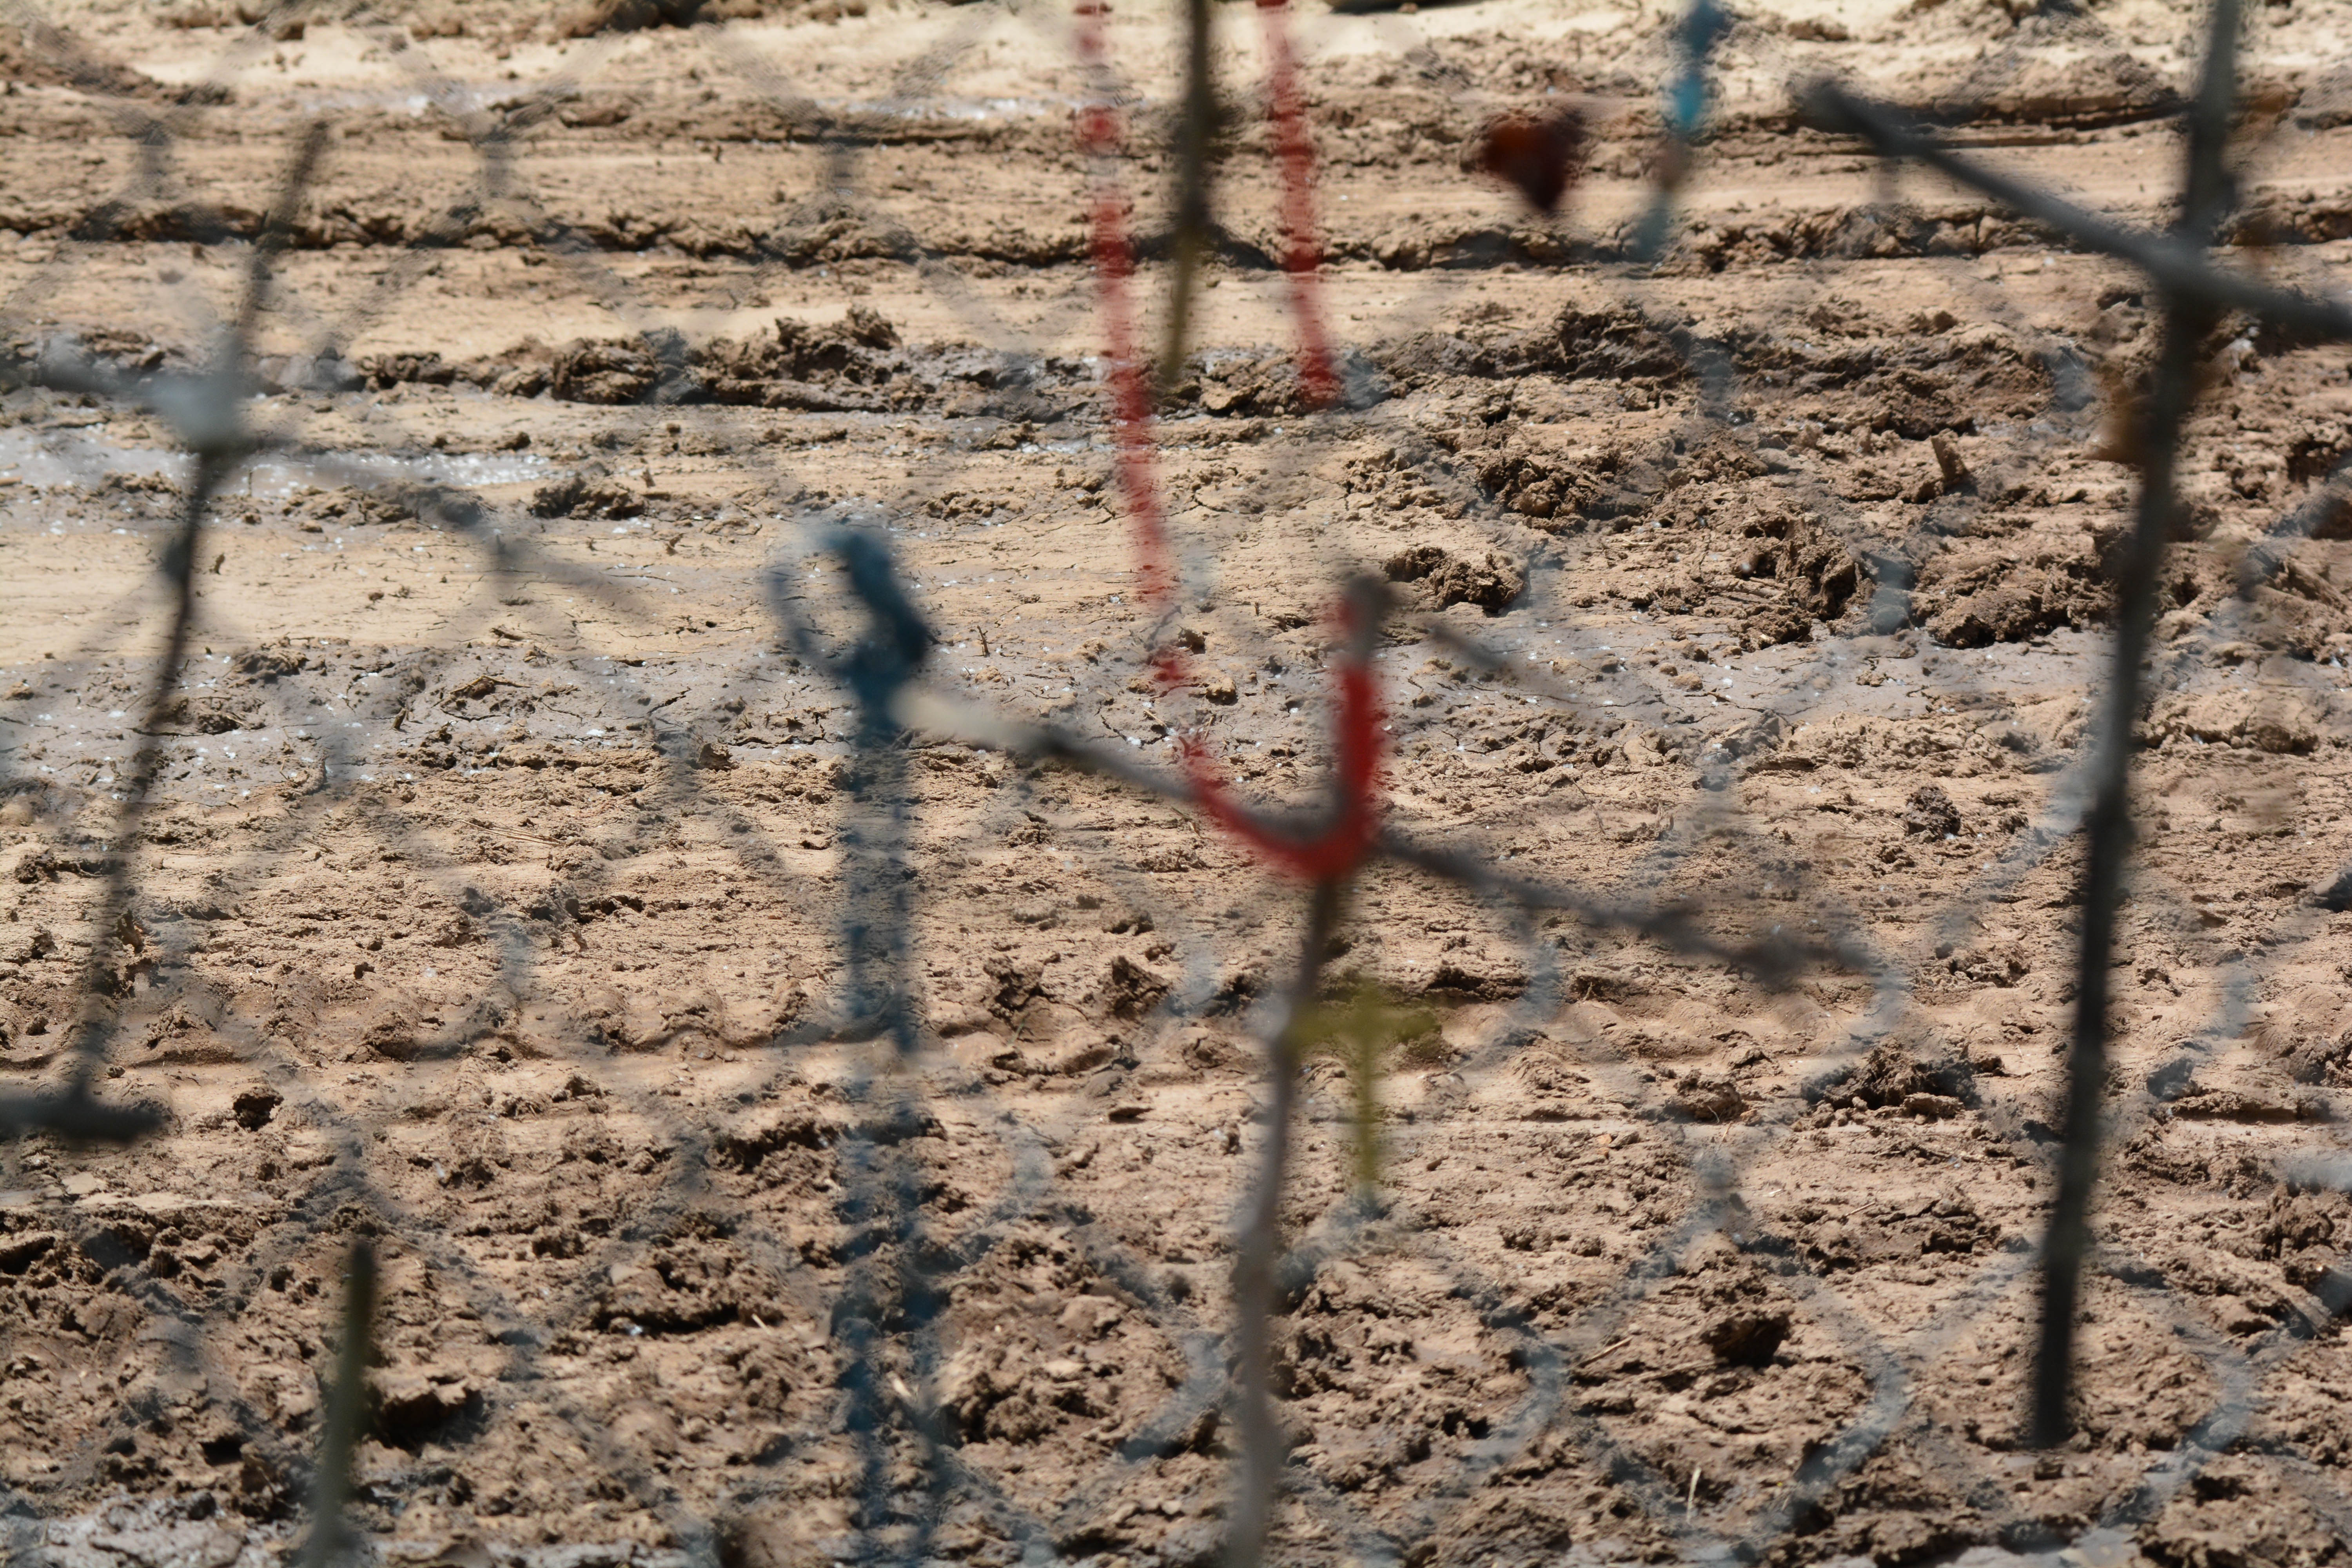
tree, wood, leaf, wall, soil, material, geology, santafe, truchas, northernnewmexico, pueblosantafe